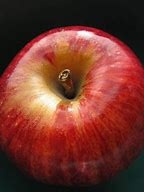
Label: apple